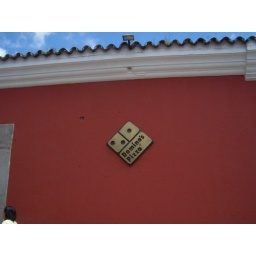
Using local materials, the sign is in tiles on the wall